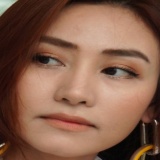
diễn viên Ngân Khánh